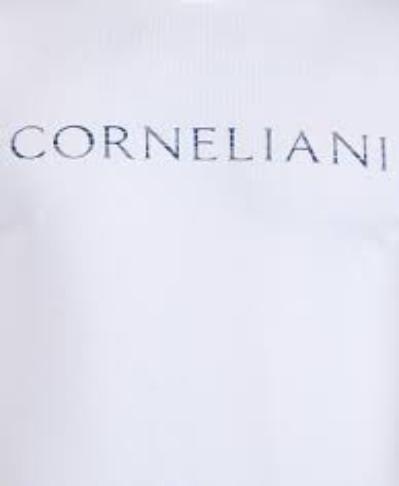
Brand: corneliani
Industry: Clothes